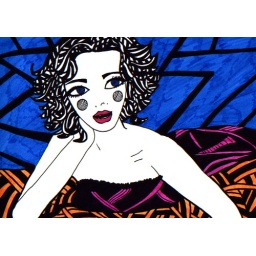
girl in bed